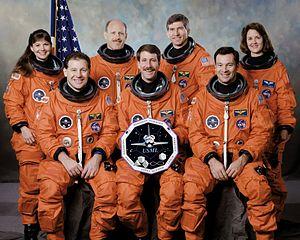
STS-73 est la dix-huitième mission de la navette spatiale Columbia.